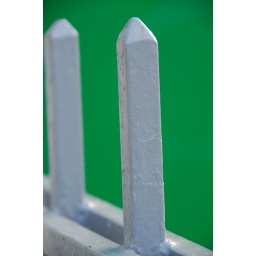
A fence with a green wall in the background. When I fill the frame, it has a cool background effect.